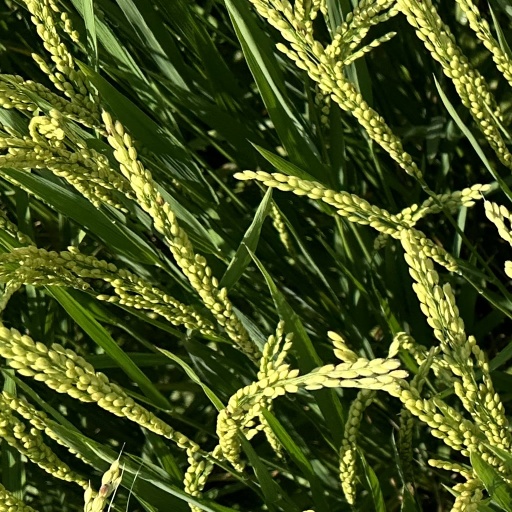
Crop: rice